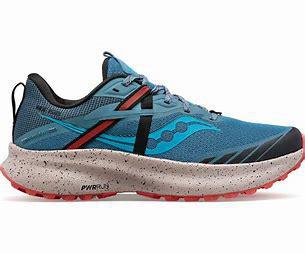
Brand: Saucony
Model: 100